Une grenade avec ça?

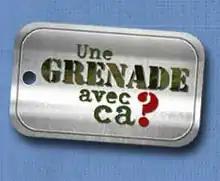
TV show logo

Une grenade avec ça? is a Québécois sitcom for teenagers produced by Zone 3 and aired on VRAK.TV. The name of the series comes from the popular grenade-shaped candies offered by the restaurant in the show. It is now the most watched show on VRAK.TV. The series debuted in 2002 and ended in 2011, after its tenth season. It is about the everyday trials and tribulations at "Captain Creighton", a fictional Montreal fast-food restaurant.